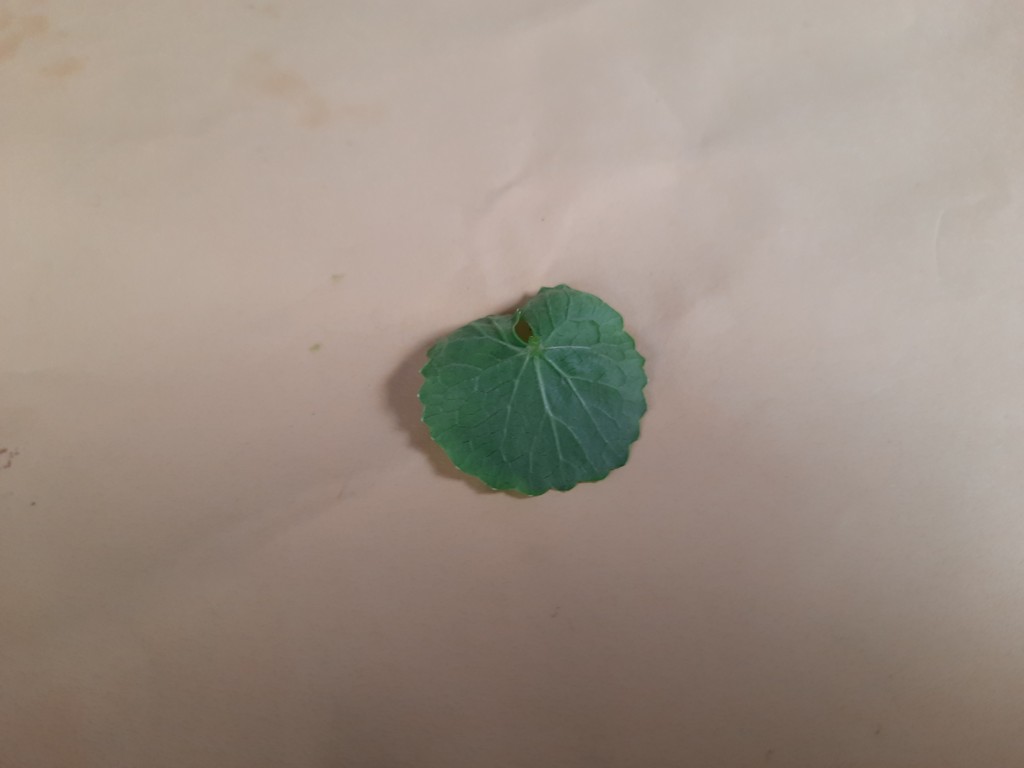
Label: Healthy